River Parrett

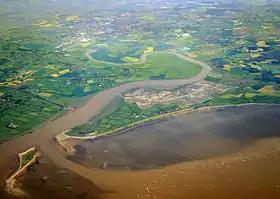
Aerial view of the mouth of the River Parrett as it flows into Bridgwater Bay

The Parrett then flows northwest for approximately another to Bridgwater through the Somerset Levels past Aller, close to the Aller and Beer Woods and Aller Hill biological Sites of Special Scientific Interest (SSSI). The sluice gate (formerly a lock built in the late 1830s) at the deserted medieval village of Oath marks the river's tidal limit. The river then crosses Southlake Moor. The next major landmark along the river's course is Burrow Mump, an ancient earthwork owned by the National Trust. The river then arrives in Burrowbridge, where the old pumping station building was once a museum. Flowing north, it passes Langmead and Weston Level SSSI, and on past the land-drainage pumping station at Westonzoyland.